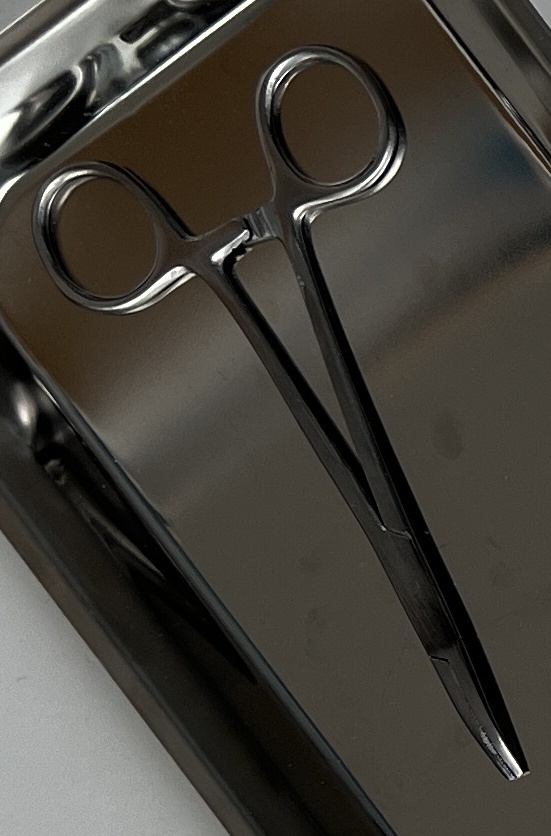
Hinged instrument state: closed